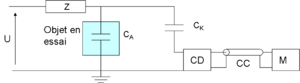
Montage 1a pour la mesure de décharge partiel d'après norme CEI
Dans le domaine de l'électricité, une décharge partielle est une « décharge électrique localisée qui court-circuite partiellement l'intervalle isolant séparant des conducteurs » sous l'effet d'une forte tension. Leur présence conduit à une dégradation accélérée de l'isolation qu'elle soit liquide, par oxydation, ou solide, par érosion.